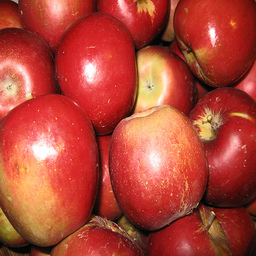
Label: Apple